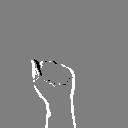
ASL letter: a